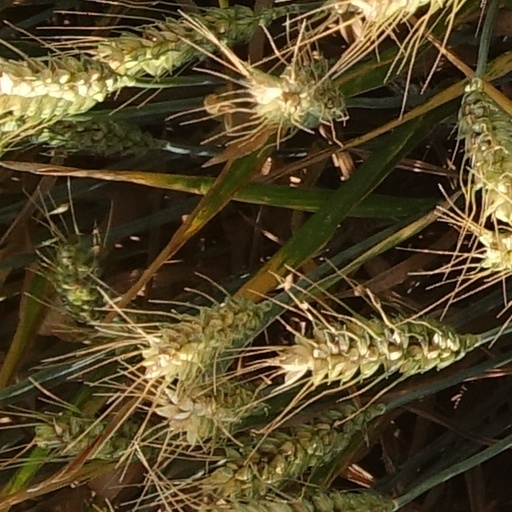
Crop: wheat